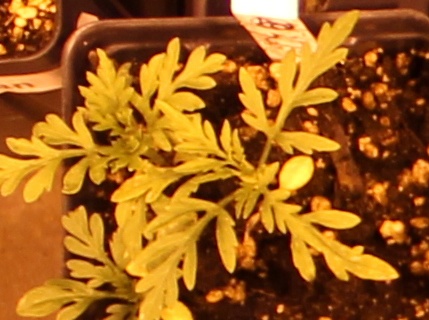
Label: Ragweed